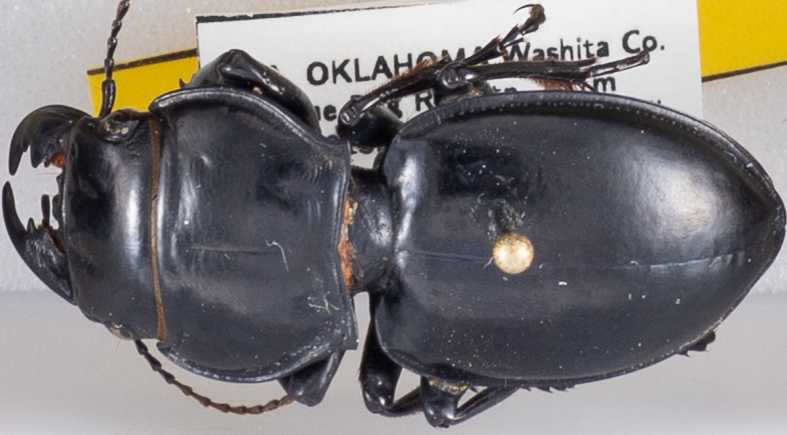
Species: Pasimachus californicus
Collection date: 2022-08-24
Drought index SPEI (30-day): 0.156
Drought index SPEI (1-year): -2.09
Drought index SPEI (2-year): -1.01